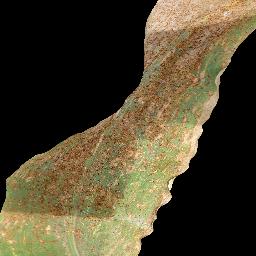
Label: Corn_(Maize)___Common_Rust